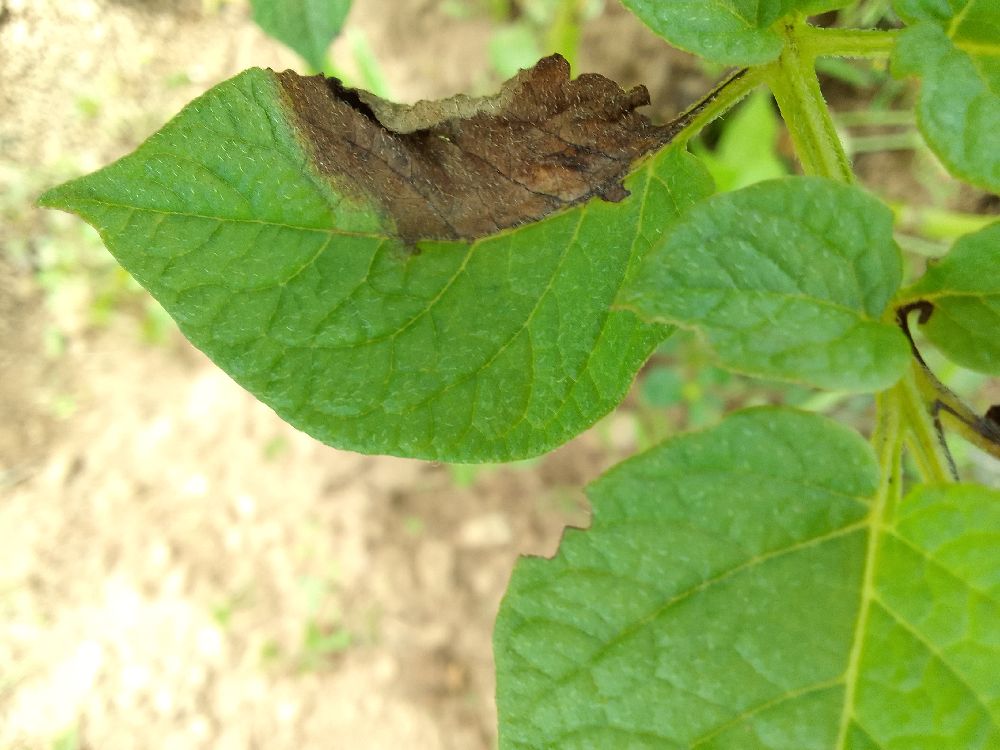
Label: Late blight